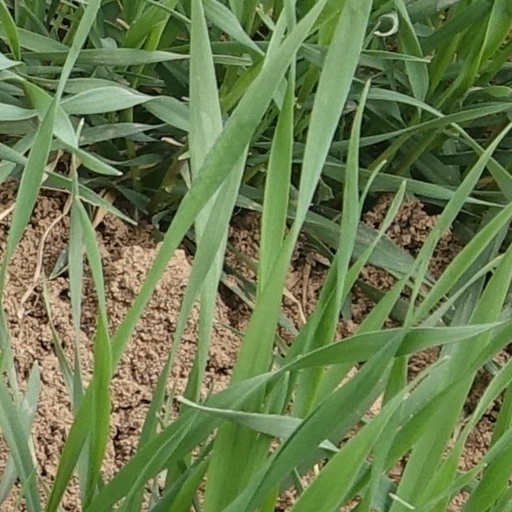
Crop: wheat